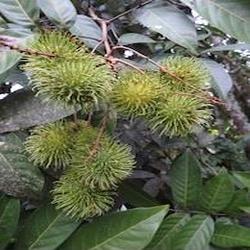
Label: Rambutan